Alemanni

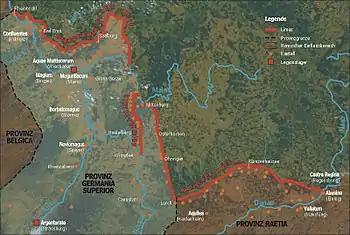
The Limes Germanicus 83 to 260 CE

The Alemanni were continually engaged in conflicts with the Roman Empire in the third and fourth centuries. They launched a major invasion of Gaul and northern Italy in 268 when the Romans were forced to denude much of their German frontier of troops in response to a massive invasion of the Goths from the east. Their raids throughout the three parts of Gaul were traumatic: Gregory of Tours (died ca 594) mentions their destructive force at the time of Valerian and Gallienus (253–260), when the Alemanni assembled under their "king", whom he calls Chrocus, who acted "by the advice, it is said, of his wicked mother, and overran the whole of the Gauls, and destroyed from their foundations all the temples which had been built in ancient times. And coming to Clermont he set on fire, overthrew and destroyed that shrine which they call "Vasso Galatae" in the Gallic tongue," martyring many Christians ("Historia Francorum" Book I.32–34). Thus sixth-century Gallo-Romans of Gregory's class, surrounded by the ruins of Roman temples and public buildings, attributed the destruction they saw to the plundering raids of the Alemanni.